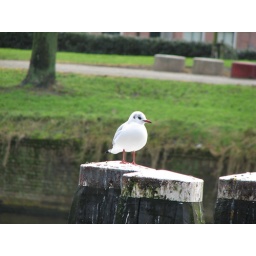
We see these birds in the canal in front of our house. Don't know the name of this bird yet.